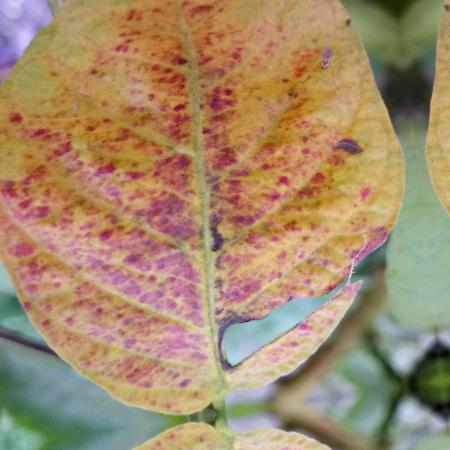
Label: Red rust